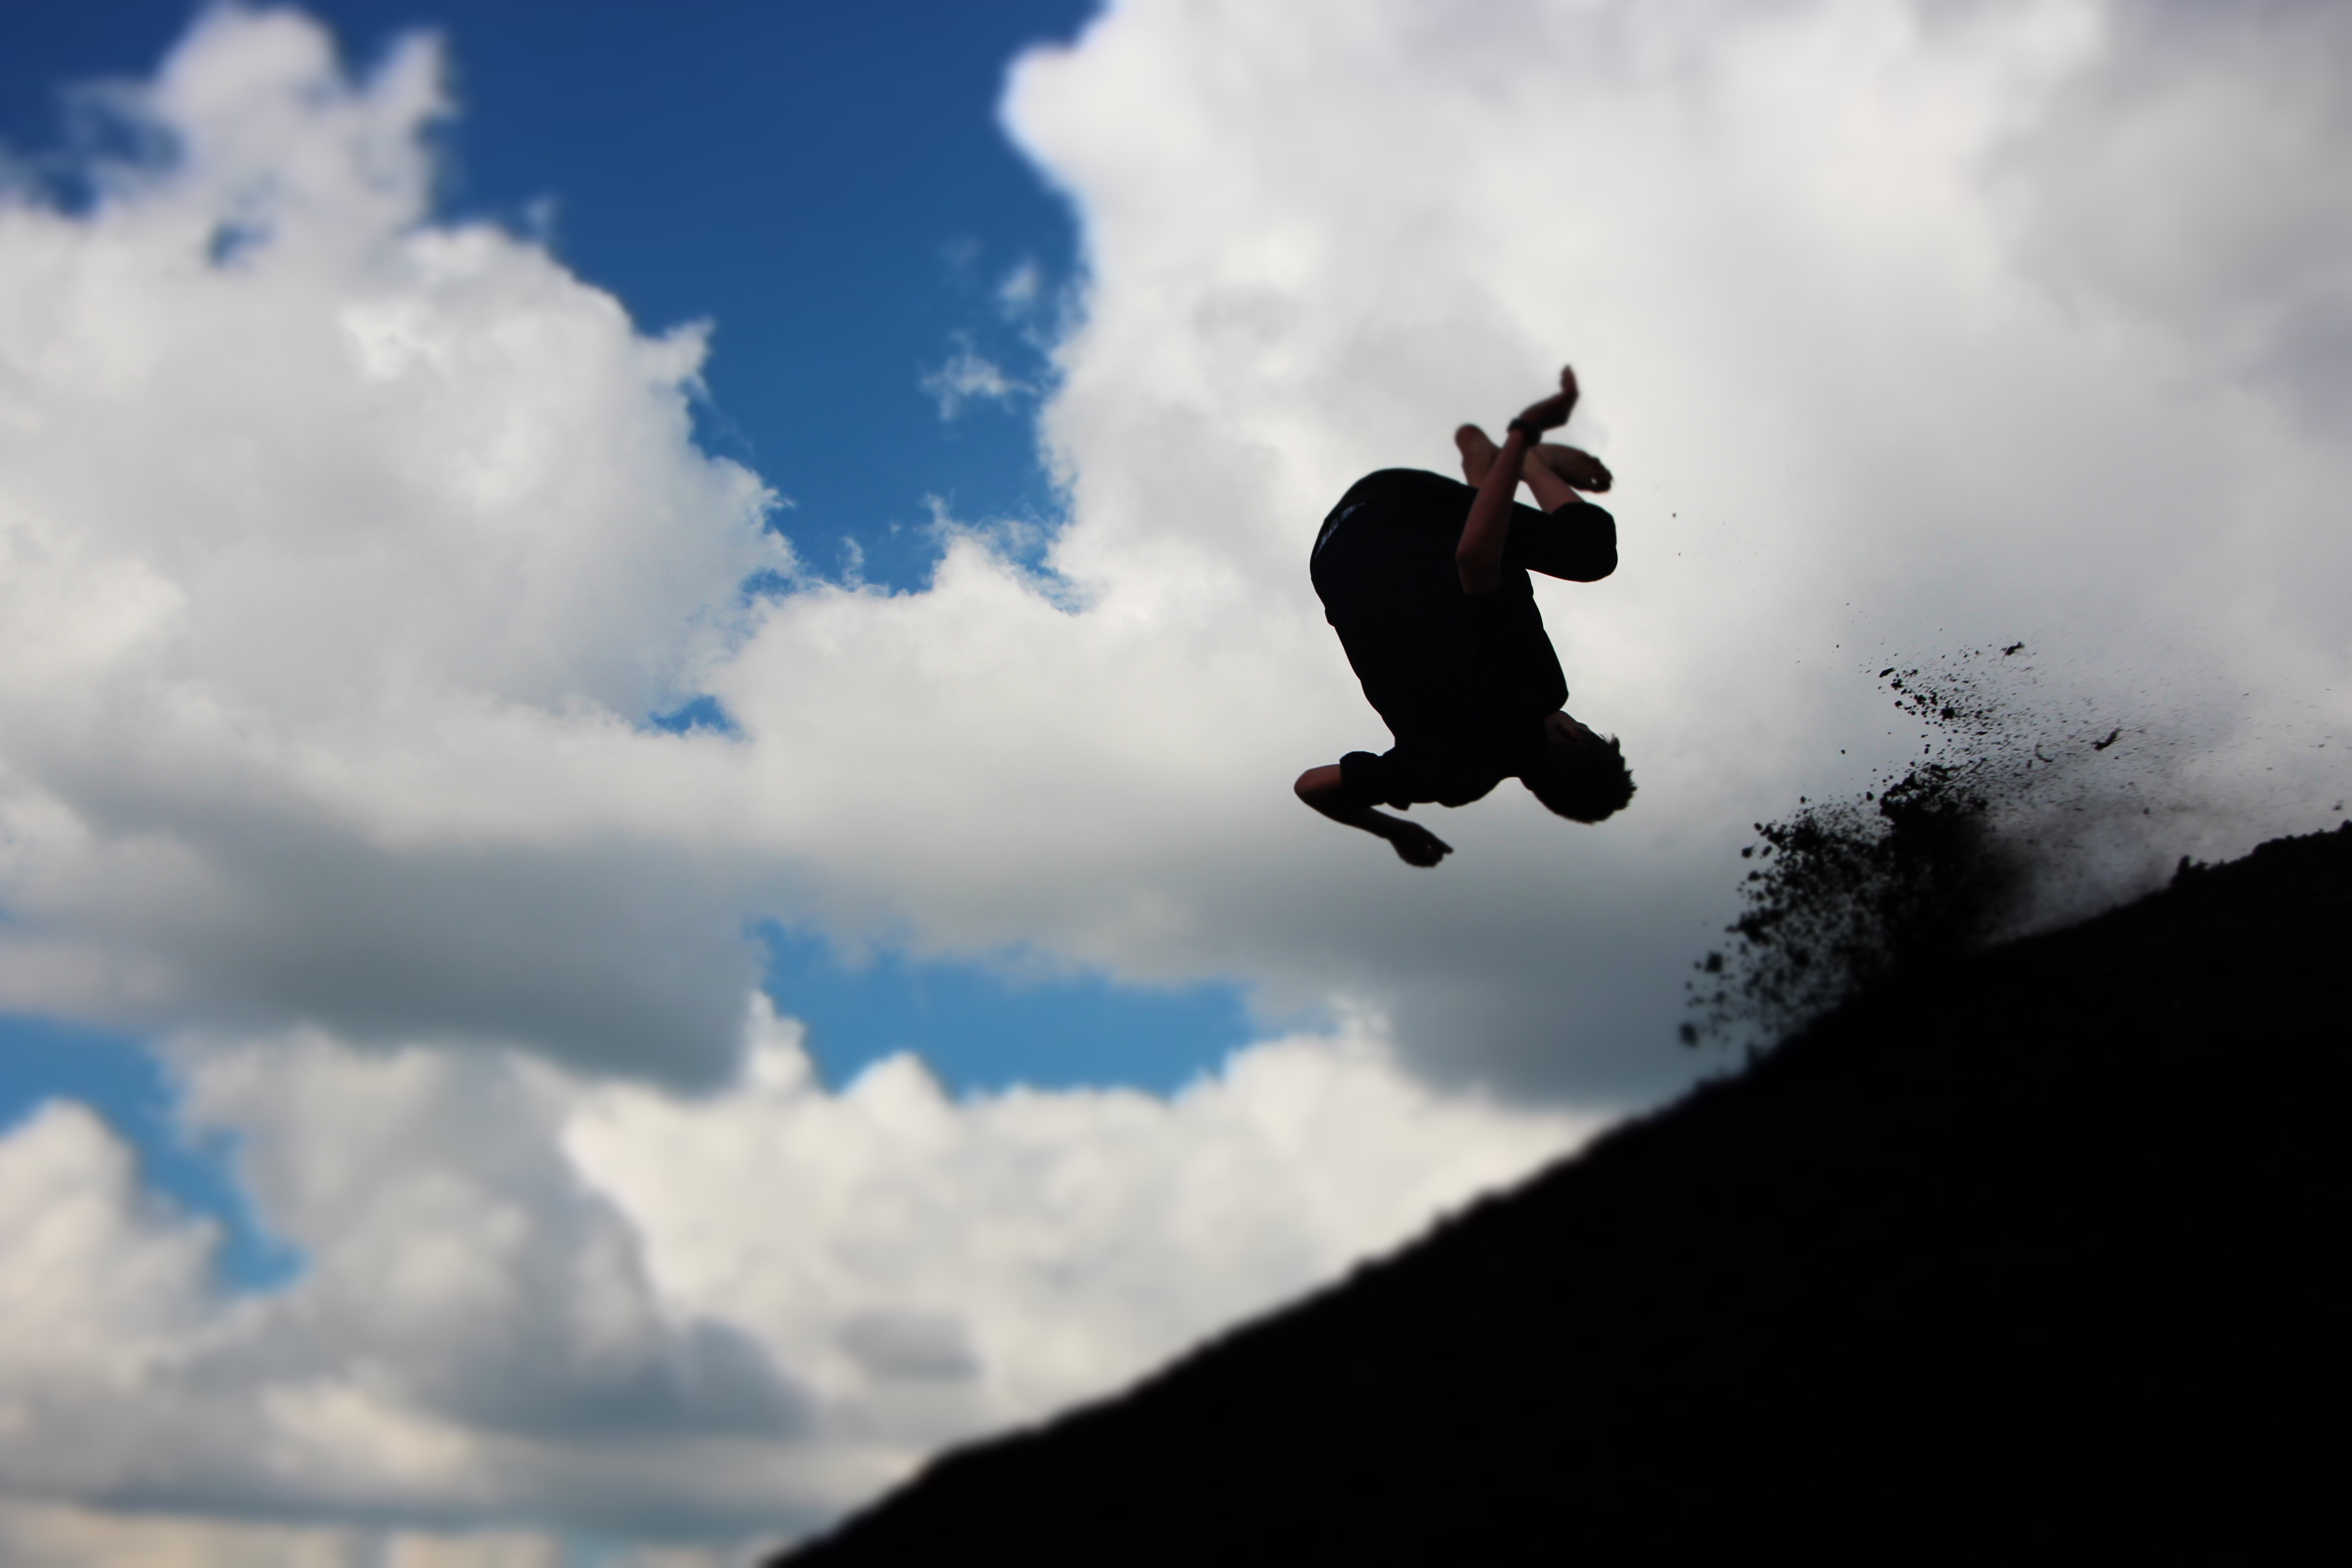
nature, silhouette, cloud, sky, sport, jump, jumping, blue, extreme sport, fun, sports, snowboarding, parachuting, somersault, atmosphere of earth, boardsport